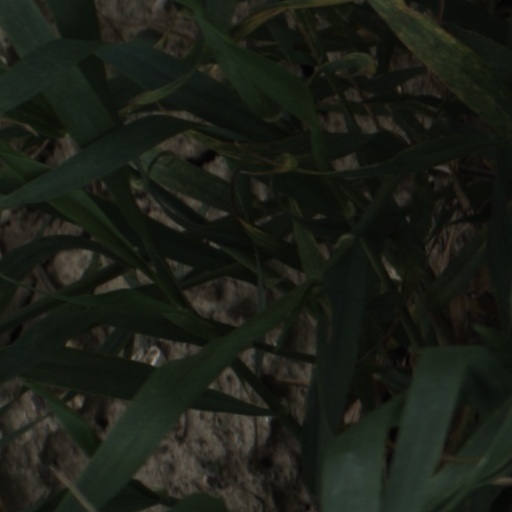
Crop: wheat